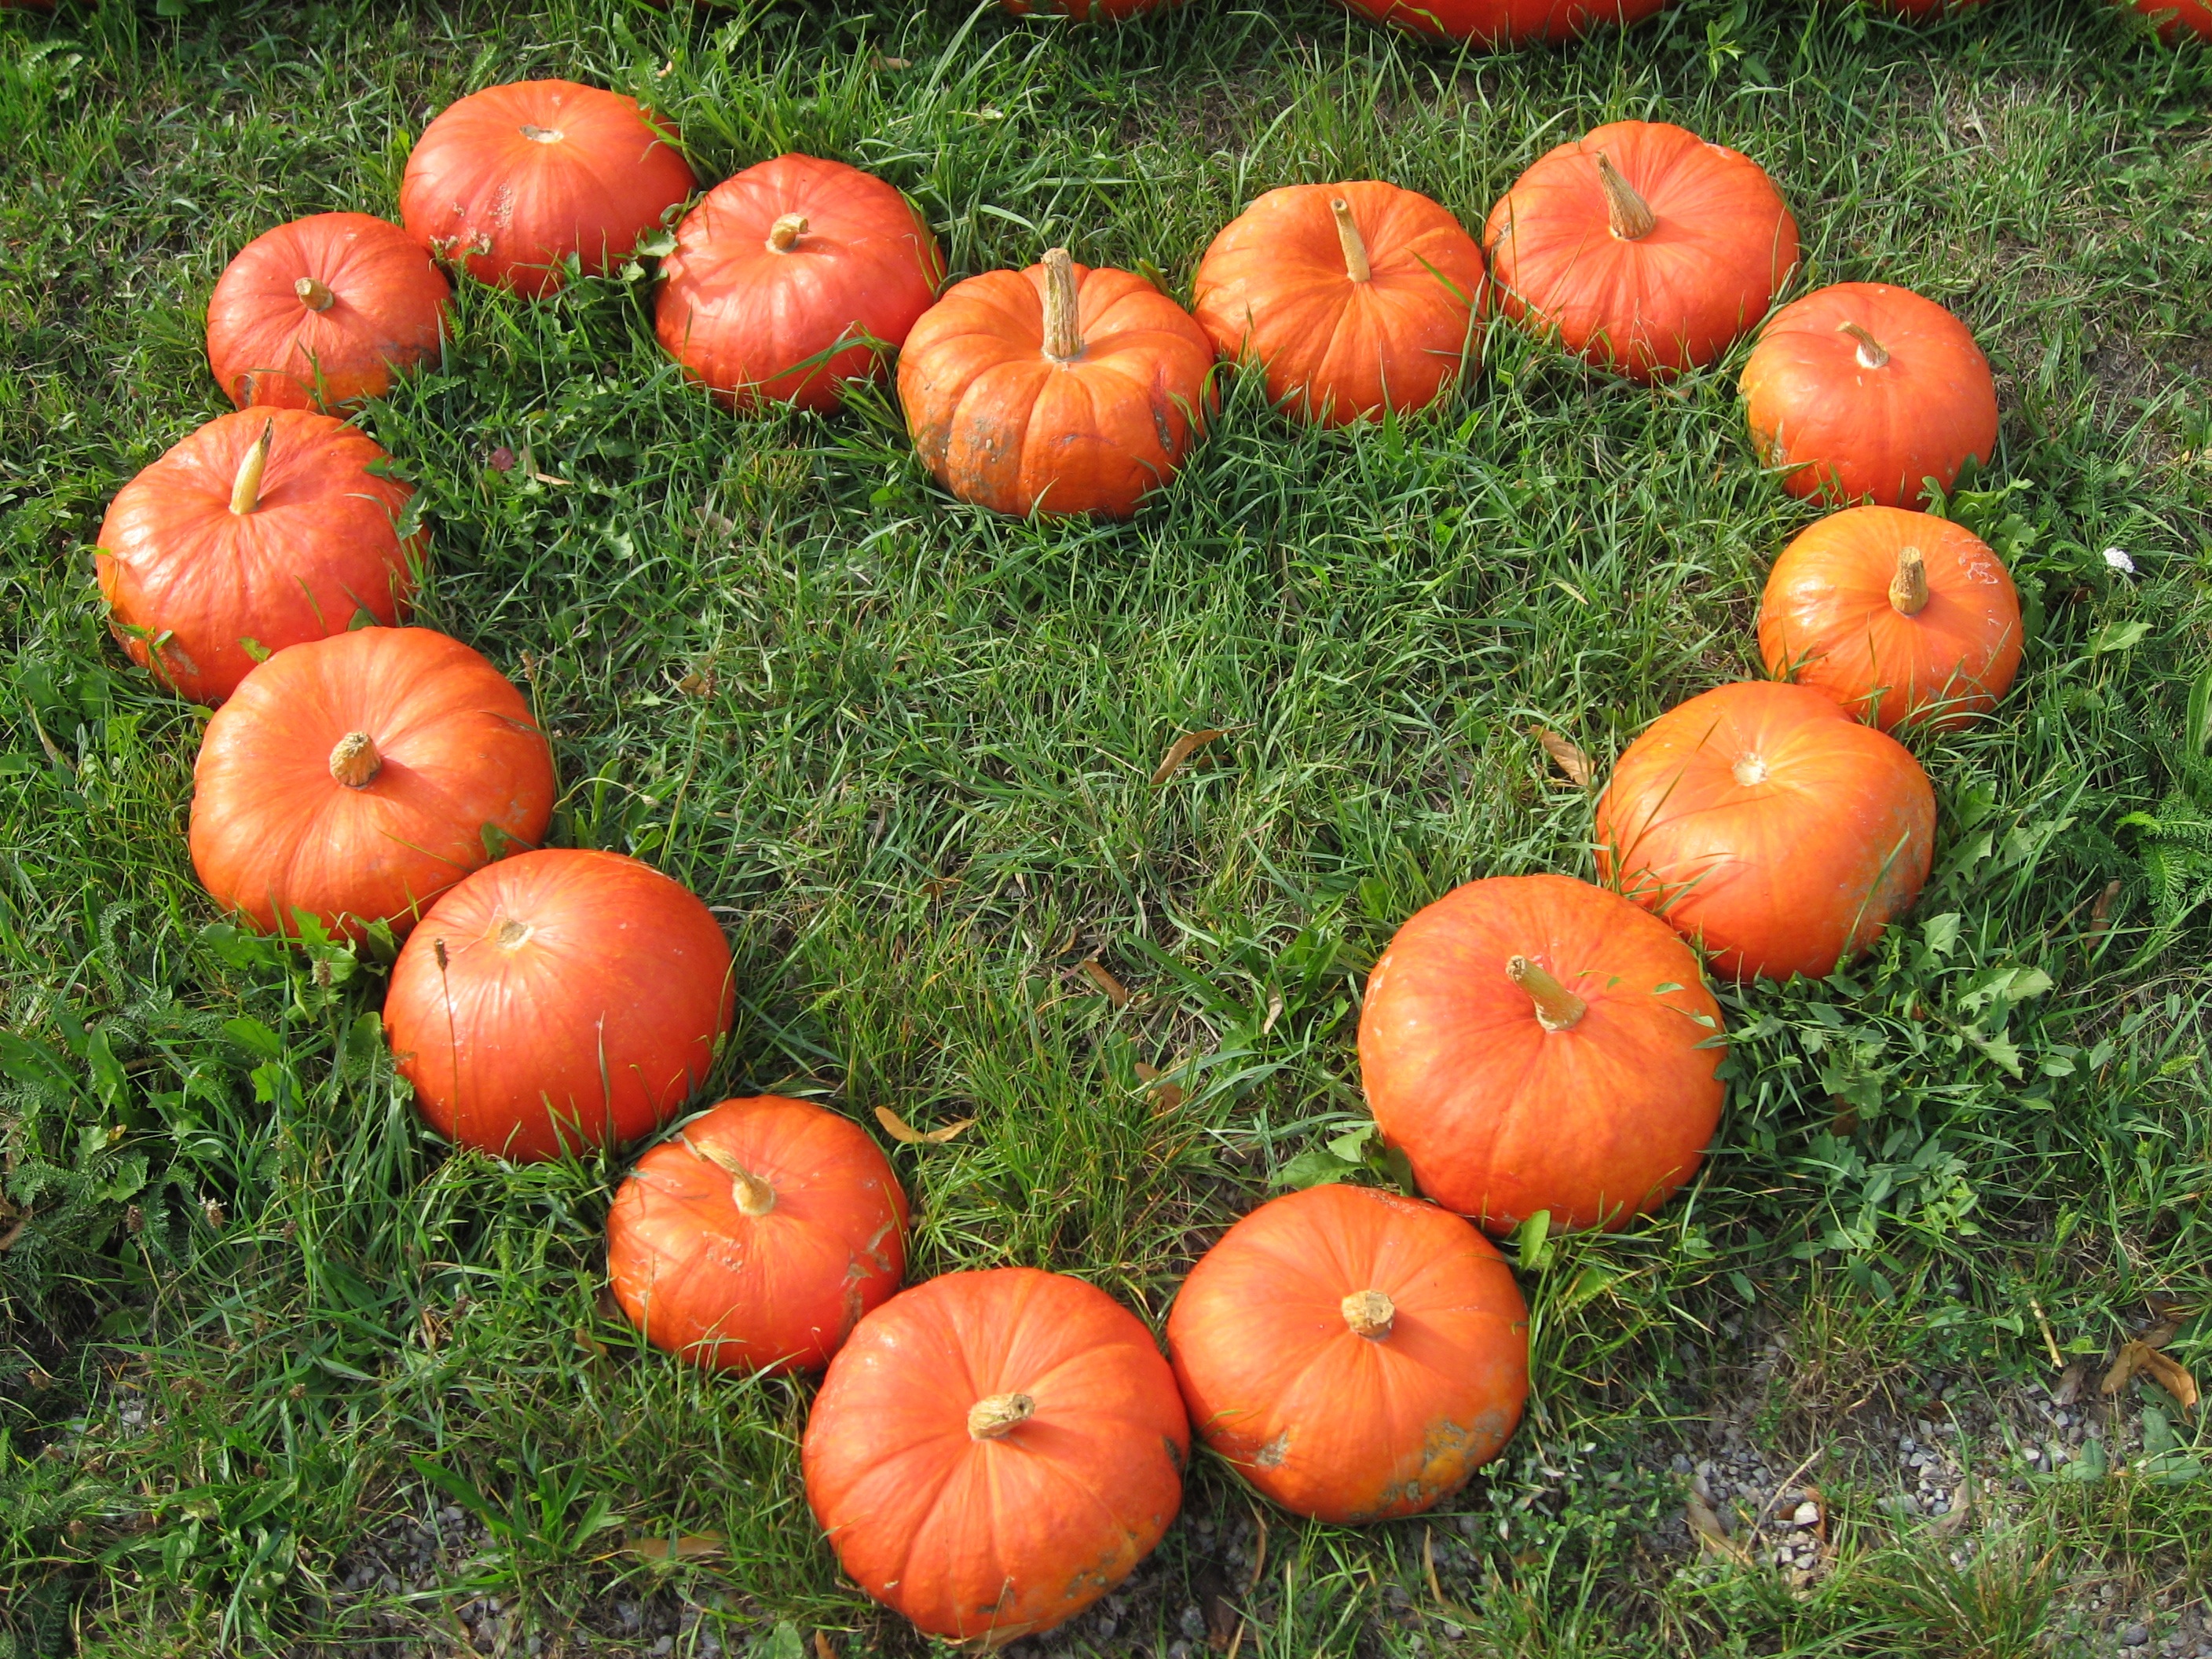
nature, grass, plant, meadow, fruit, flower, love, heart, orange, food, produce, vegetable, autumn, pumpkin, gourd, vegetables, calabaza, flowering plant, land plant